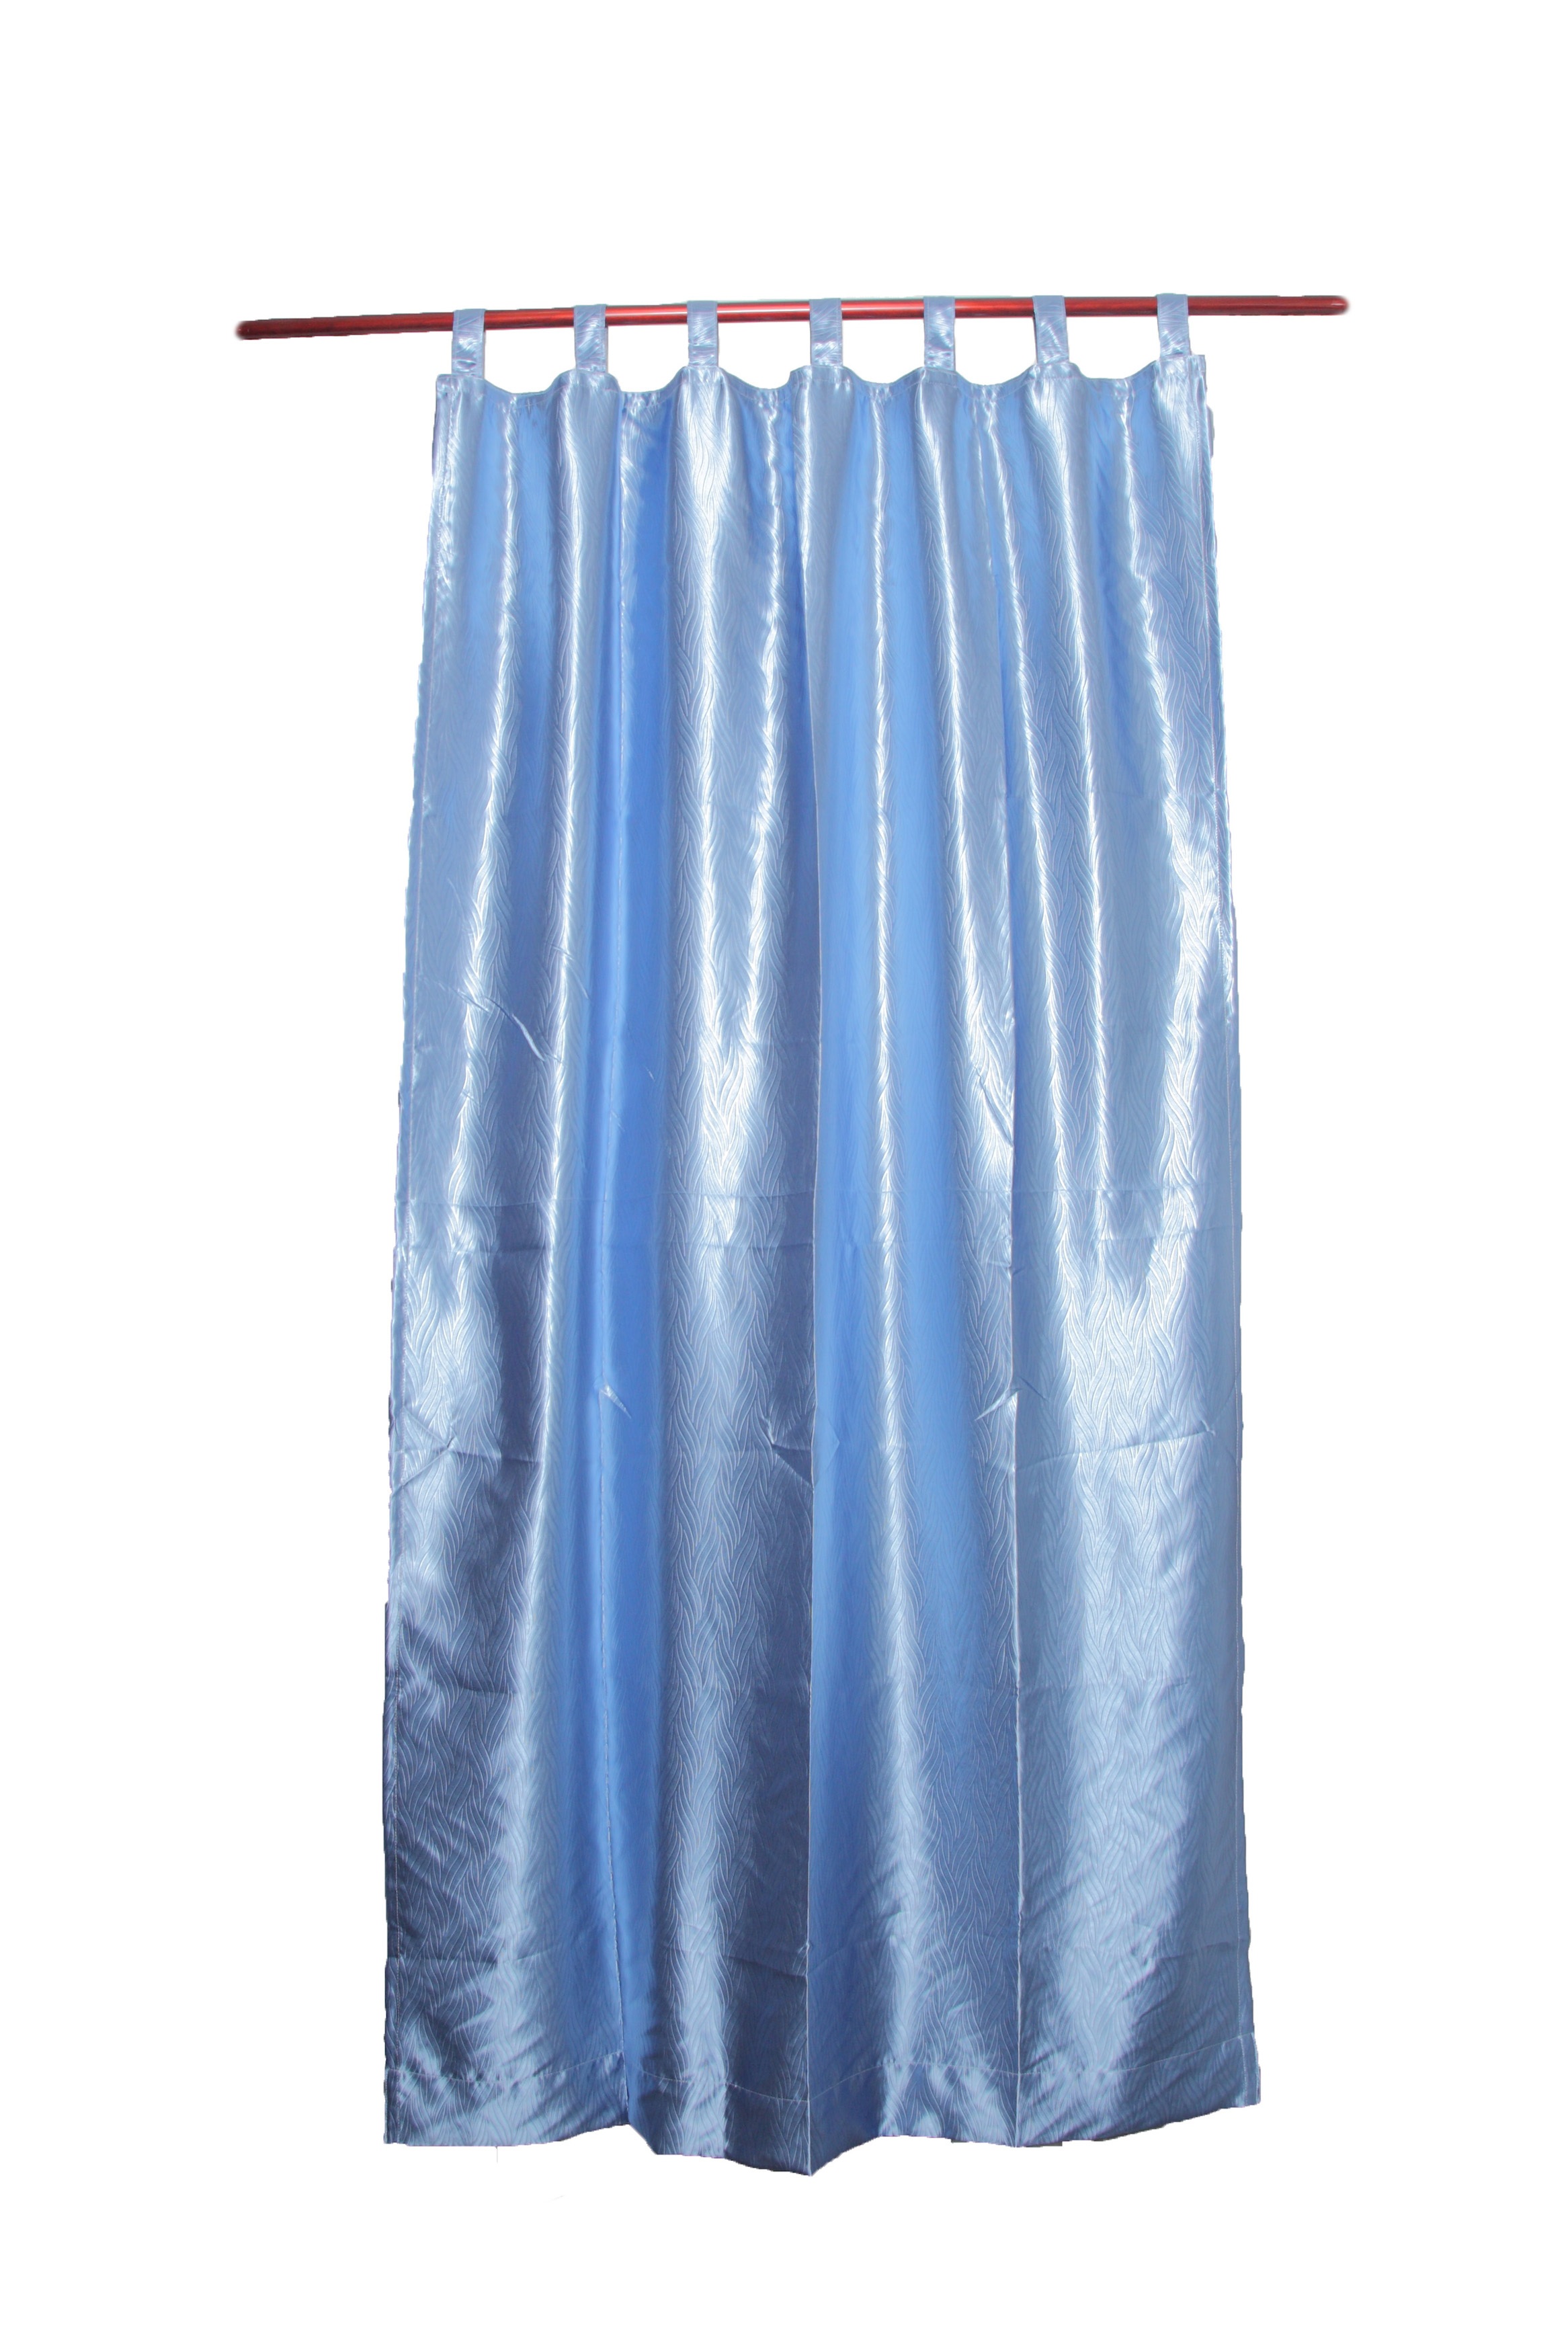
curtain, blue, clothing, outerwear, material, interior design, product, textile, gown, angie curtains, singapore curtains, curtains and blinds, window treatment